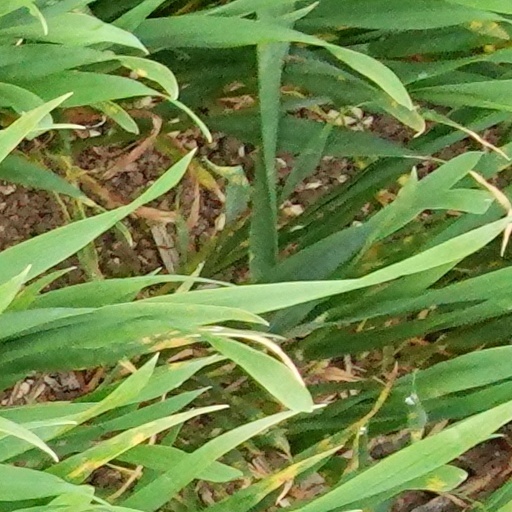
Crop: wheat